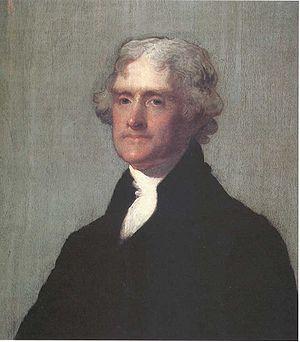
Sally Hemings est une esclave qui vivait en Virginie en Amérique du Nord, fille de Betty Hemings. Sa mère travailla pour John Wayles, le père de Martha Wayles. Ce dernier mourut en 1773. Avec le remariage de Martha Wayles avec Thomas Jefferson, Sally passa au service du planteur de Virginie. Les filles de Martha Jefferson, Martha et Mary, et Sally étaient sans doute demi-sœurs.